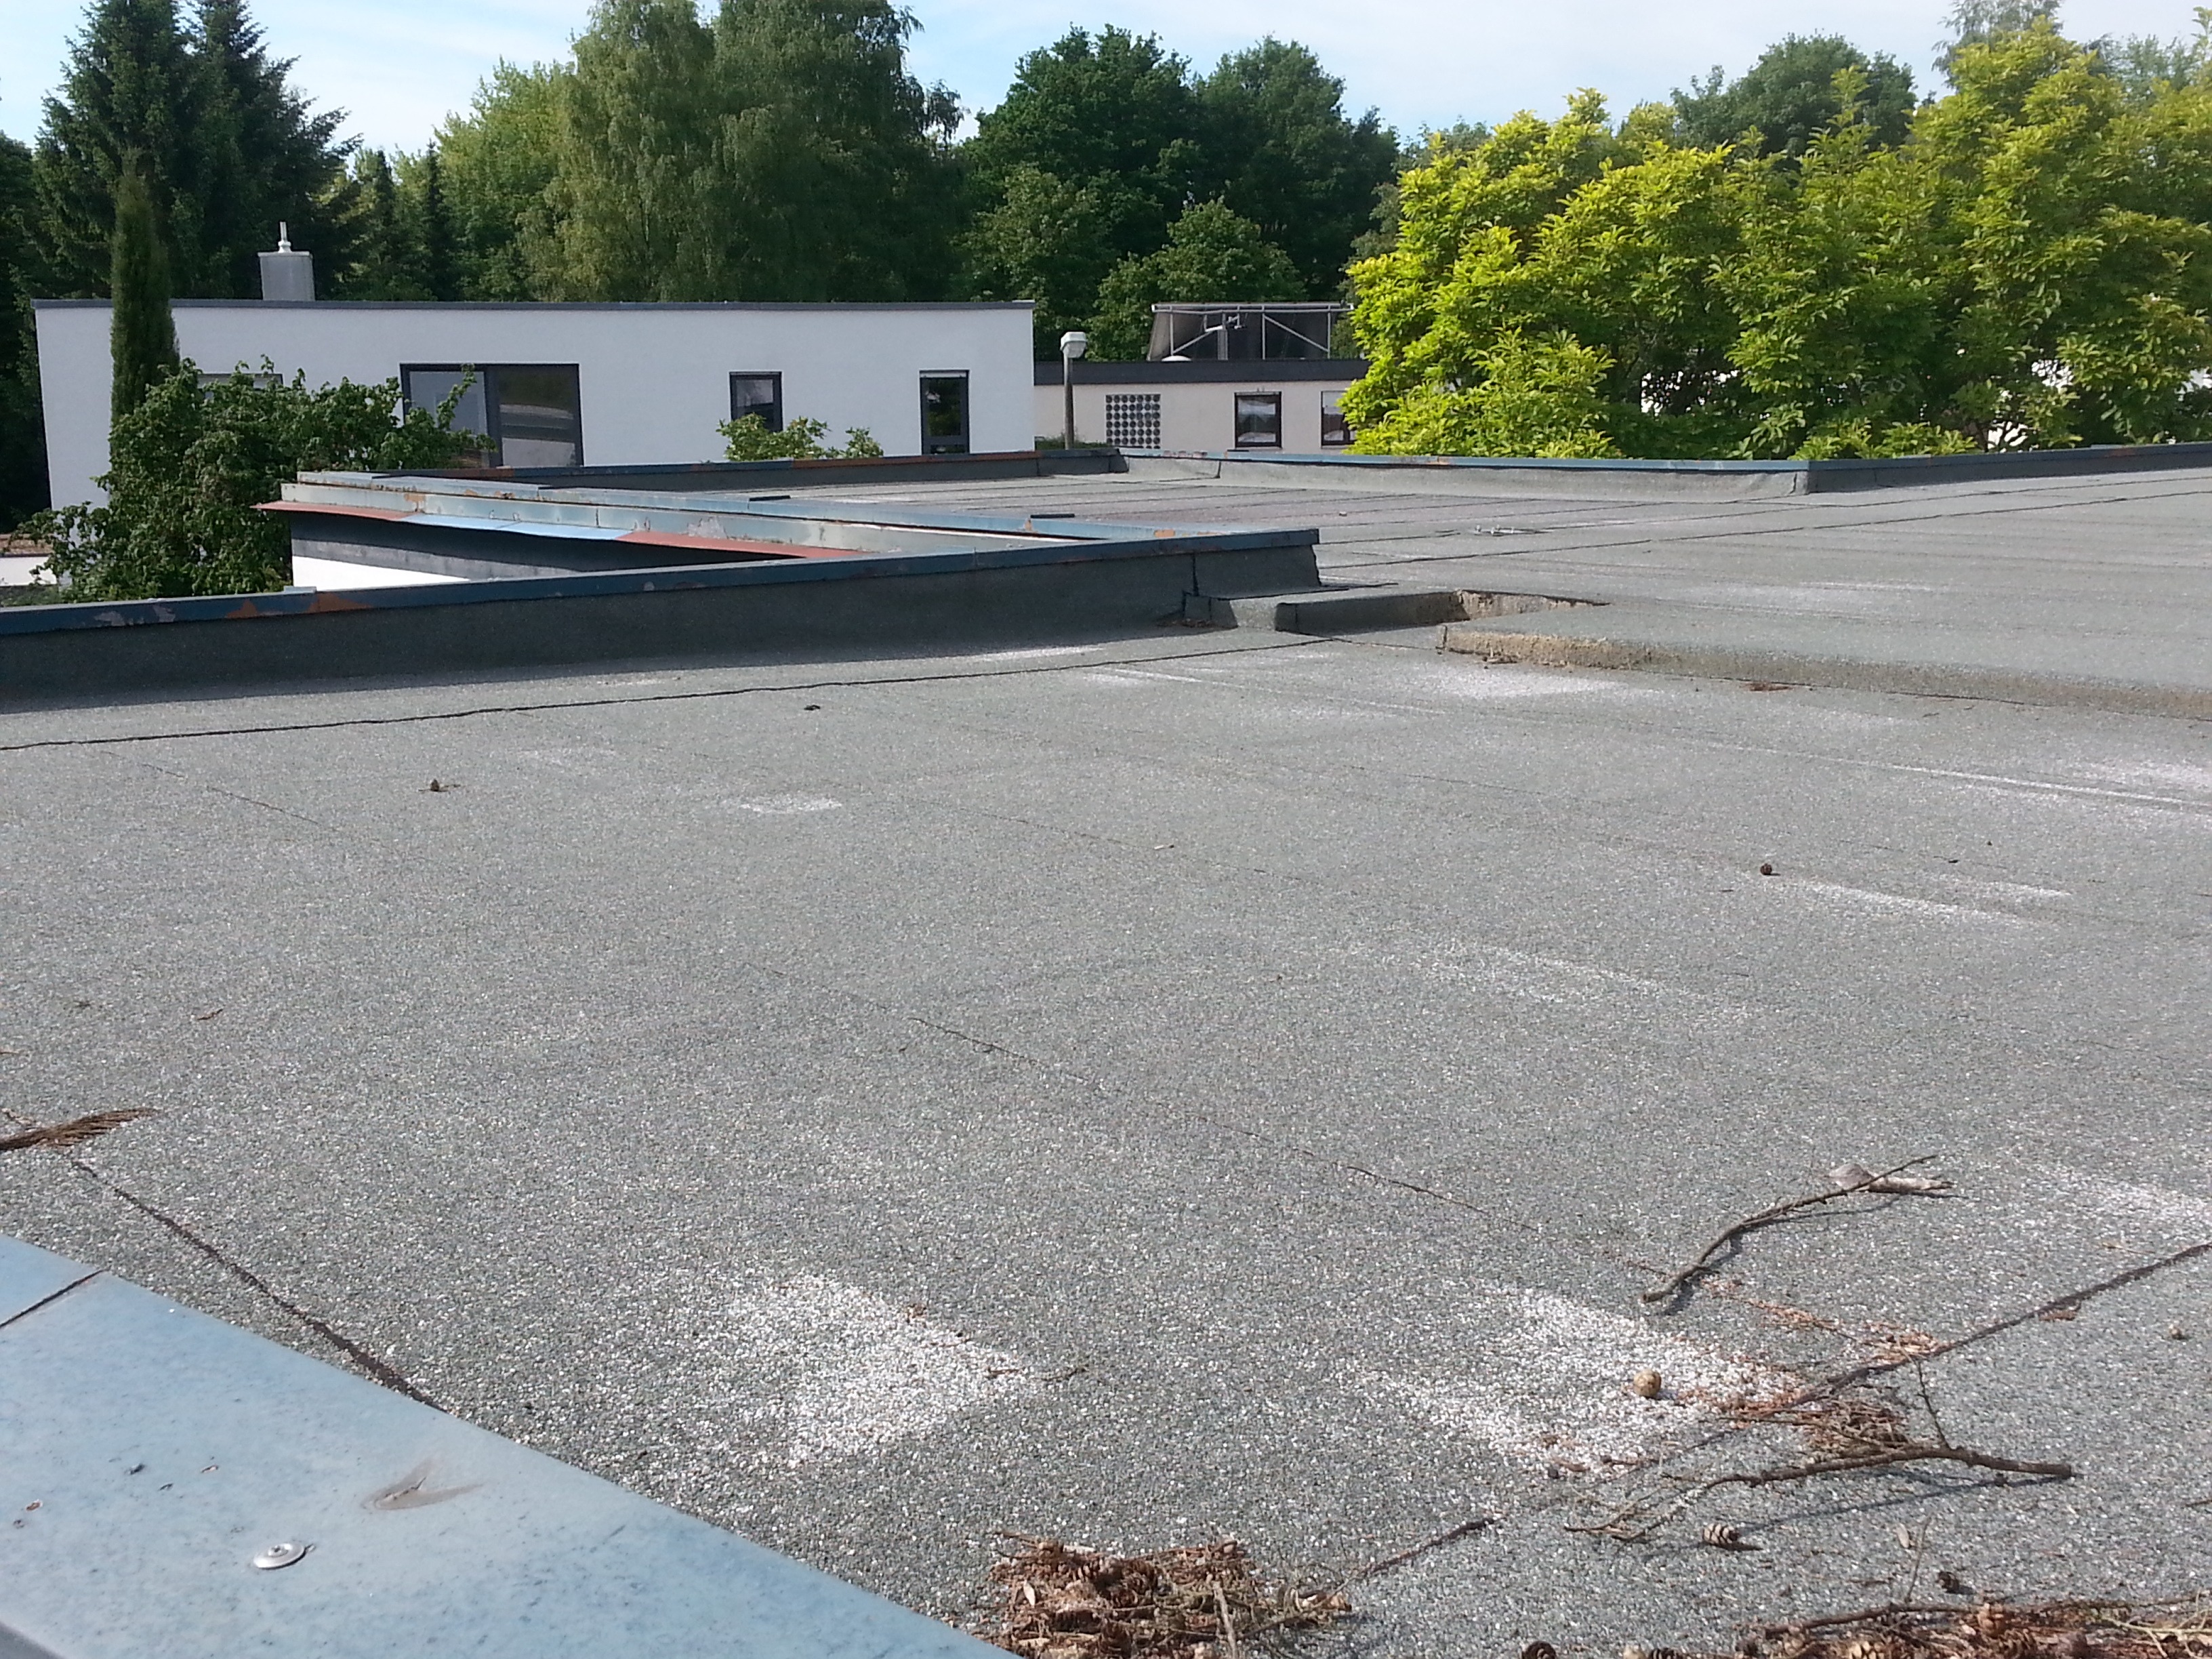
road, sidewalk, roof, wall, asphalt, lane, material, concrete, memorial, homes, roofs, driveway, road surface, residential area, outdoor structure, flat roof, bituminous felt, sealing, flat roofs